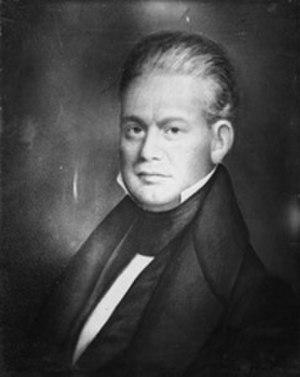
Cette page recense les sénateurs américains de l’État du Kentucky. Les sénateurs du Kentucky appartiennent aux classes 2 et 3. Le Kentucky est actuellement représenté au Sénat américain par les républicains Mitch McConnell et Rand Paul.